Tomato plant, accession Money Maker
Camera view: bottom (45 deg); turntable rotation: 30 degrees
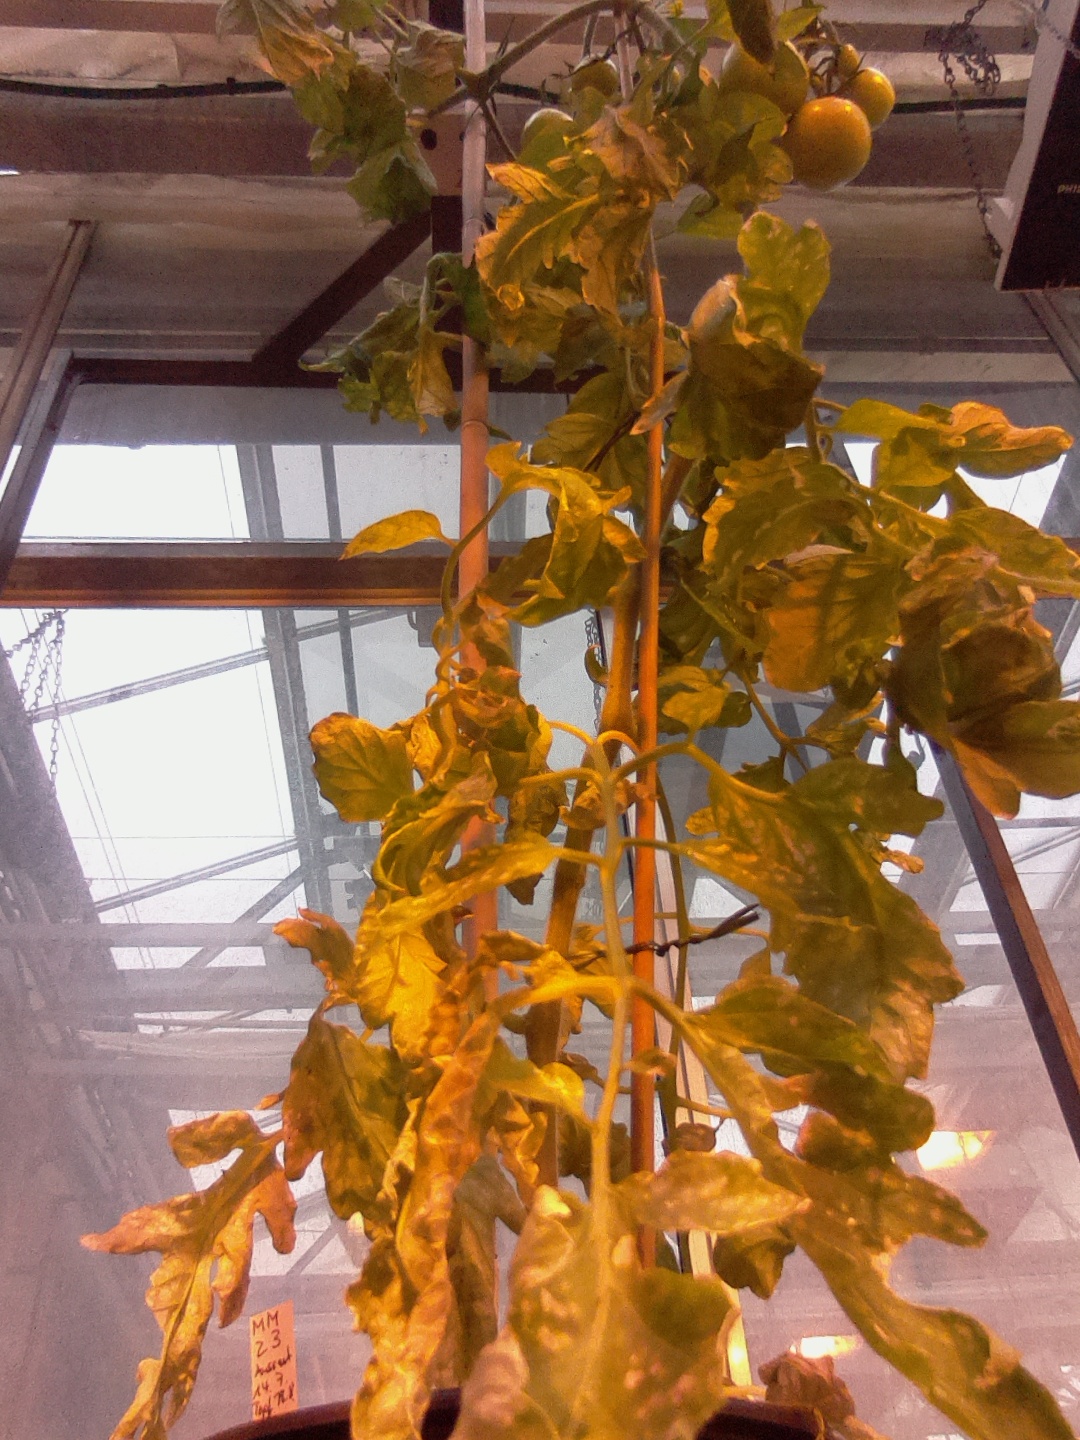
BBCH growth stage 79: 90% -100% of final fruit size